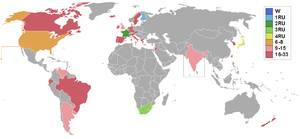
Miss Monde 1962 est la 12ᵉ élection de Miss Monde qui s'est déroulée au Lyceum Theatre de Londres, au Royaume-Uni, le 8 novembre 1962. La lauréate du concours est Catharina Lodders, Miss Holland 1962. Elle a été couronnée par la britannique Rosemarie Frankland, Miss Monde 1961. Elle est la deuxième hollandaise à remporter le titre de Miss Monde après Corine Rottschäfer, élue en 1959.